2018 Conference USA Football Championship Game

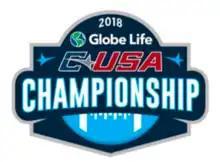

The 2018 Conference USA Football Championship Game was played on Saturday, December 1, 2018, at Johnny "Red" Floyd Stadium in Murfreesboro, Tennessee, and determined the 2018 football champion of Conference USA (CUSA). The game featured the East Division champion Middle Tennessee against the West Division champion UAB. The game was televised by CBS Sports Network for the first time in the 13 years of the game. With sponsorship from Globe Life and Accident Insurance Company, the game was formally named the 2018 Globe Life Conference USA Championship Game.